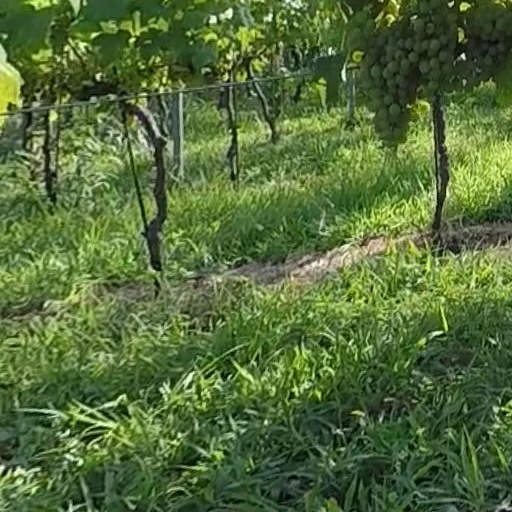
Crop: grape